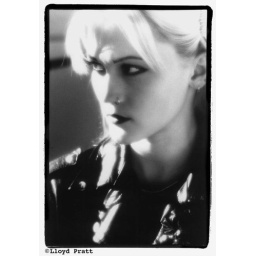
Meghan in the window light of the train station.